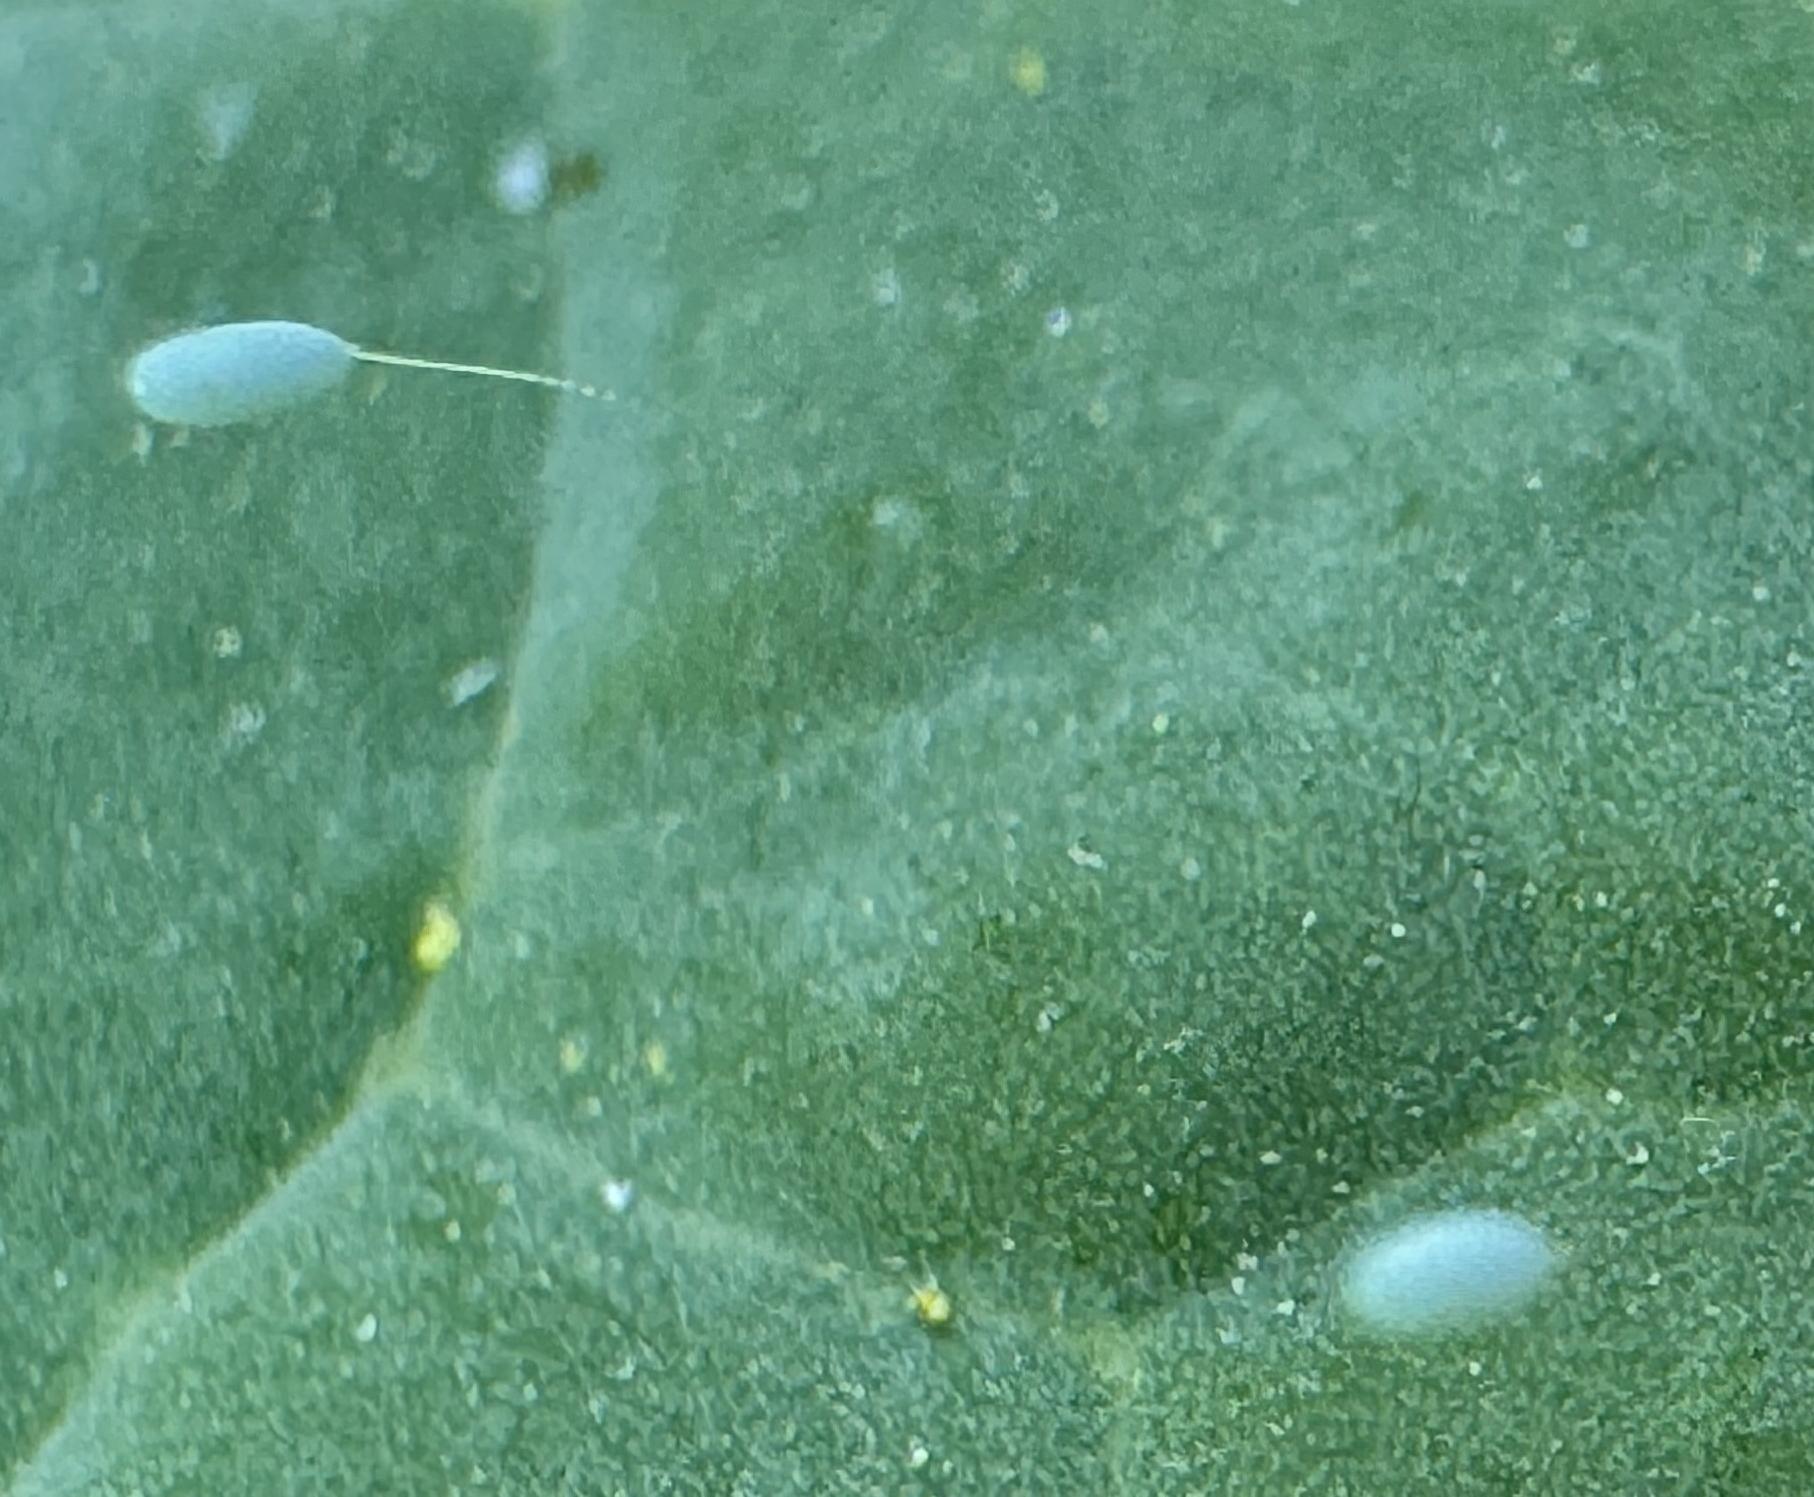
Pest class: predators